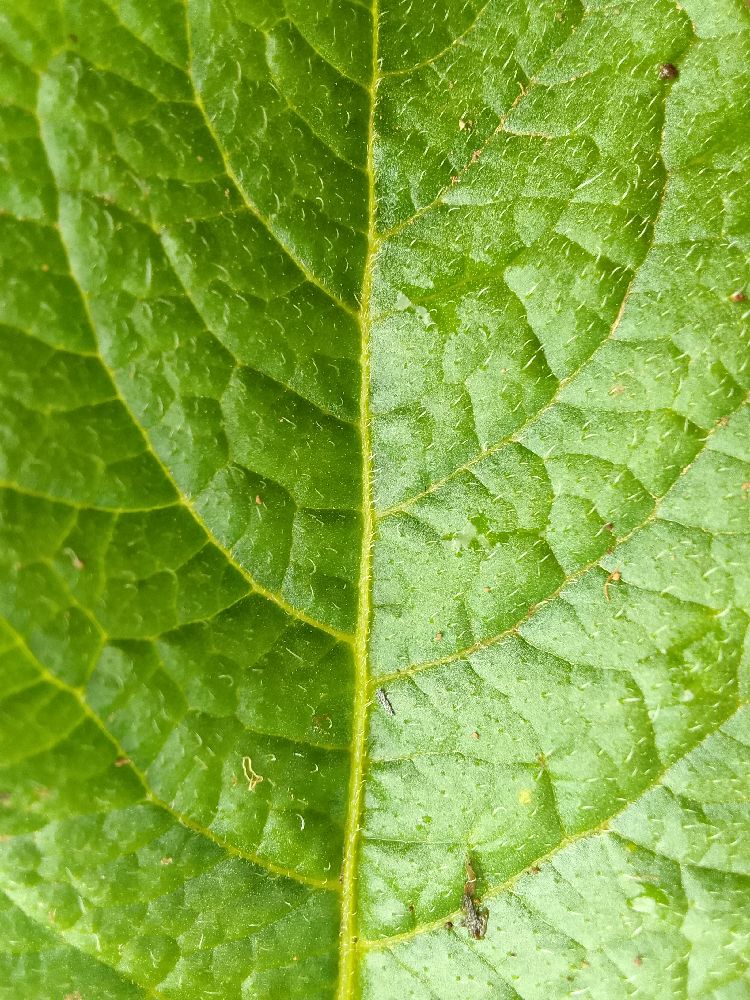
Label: Healthy